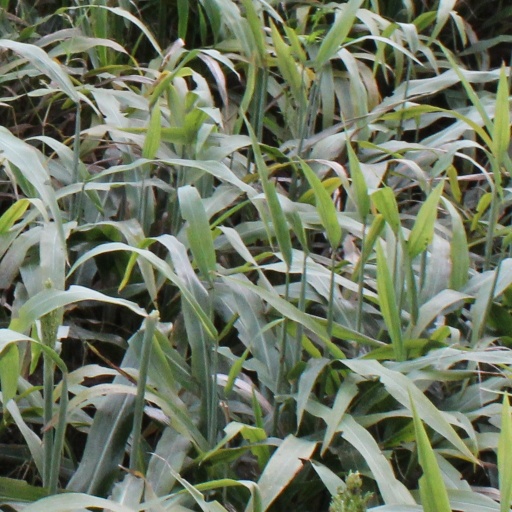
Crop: sorghum